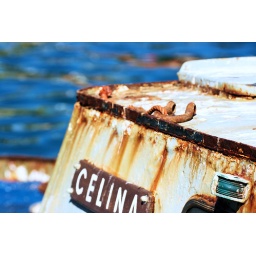
Old rusty boat for sale in Mandurah WA.